Johann Baptist Krall

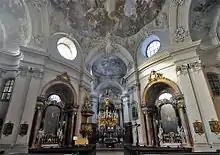
The Piarist Church, Vienna

In early 1845, Krall was the chorus director of the Music Society of the Piarist Church, Vienna ('Piaristenkirche Musikverein'). The church (finished 1758) dedicated to Maria Treu (Faithful Maria) has a long-standing musical tradition because of its excellent acoustics: the Piarists, the oldest Catholic educational order, had commissioned Haydn's "Missa in tempore belli", first performed there in 1796. A church musical society ('Musikverein') was first established there in 1828 by Baron Joseph von Blumenthal, who was also the "Chordirektor". The high cost of the productions (copying of parts etc.) led to its disbanding in 1834.